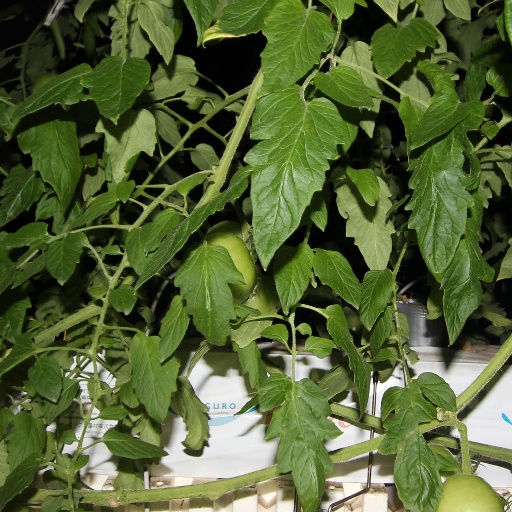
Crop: tomato